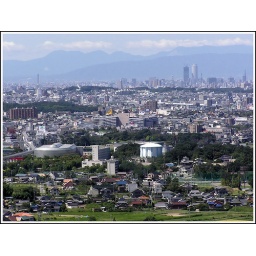
Toyota City in the foreground. The Nagoya Station Towers and the new Toyota office building loom in the background.